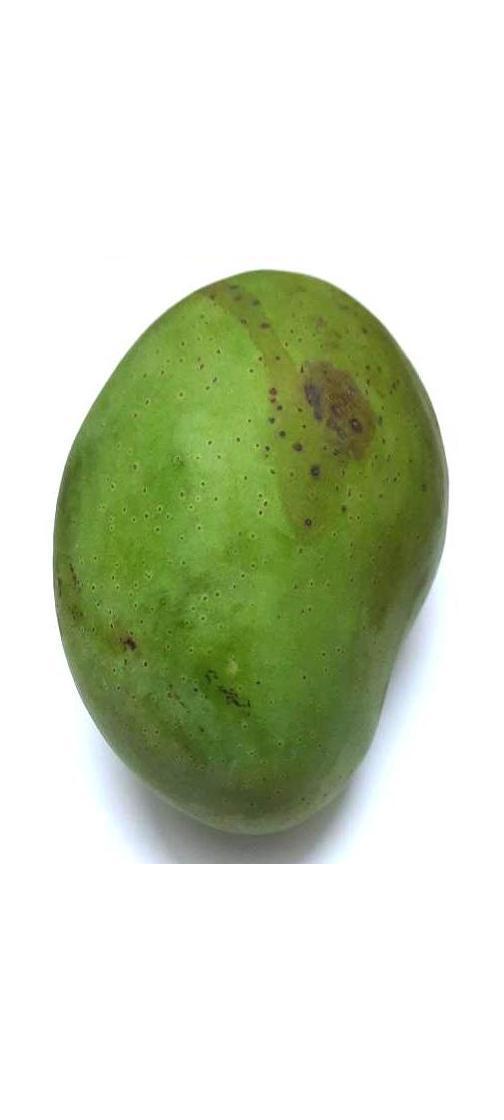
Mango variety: Fazli Shurmai